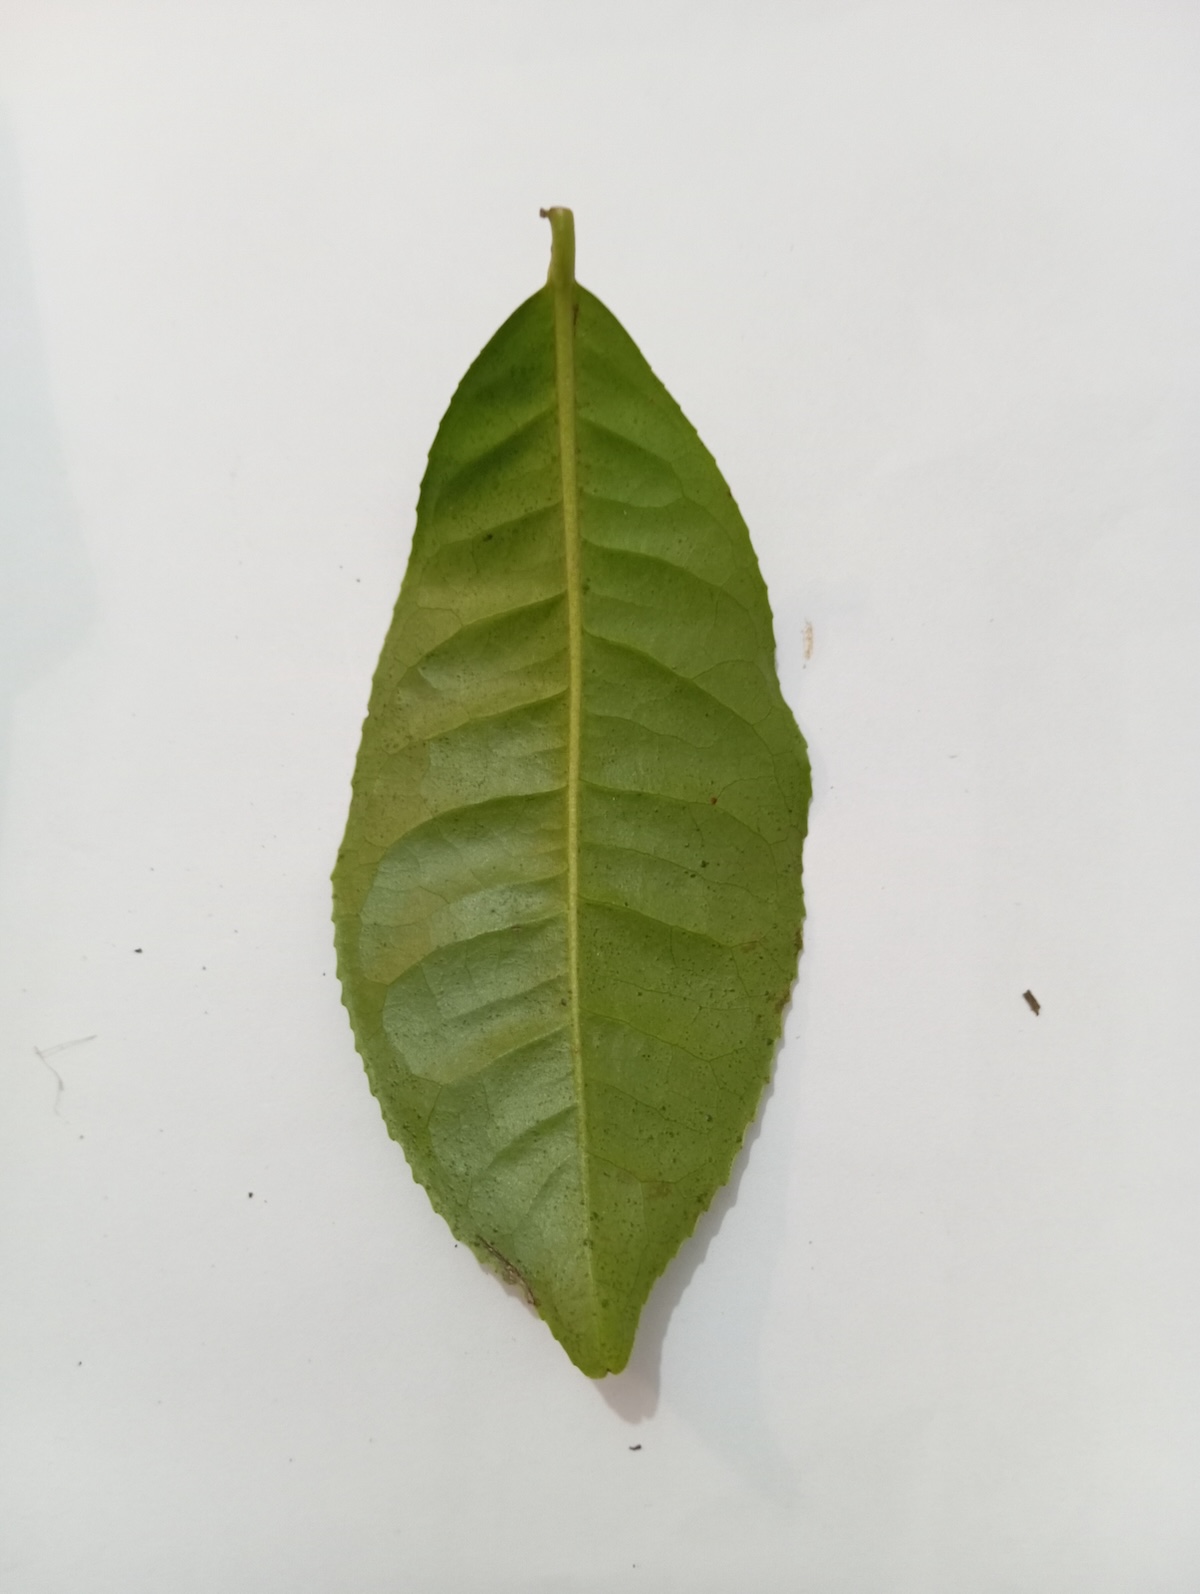
Label: Healthy leaf